Robert "Bucket" Hingley

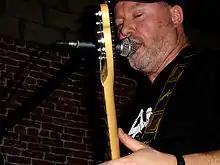
Live at Nextdoor, Honolulu, HI, 2 February 2008

Robert "Bucket" Hingley is lead singer and guitarist for the ska band the Toasters.